Ski jumping at the FIS Nordic World Ski Championships 2013

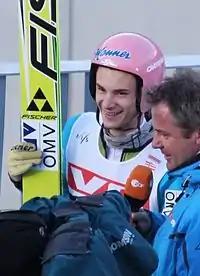
Manuel Fettner

There were two accidents during the individual women competition at normal hill. Line Jahr fell after her 90-meter jump and Léa Lemare fell after she jumped 84 meters.